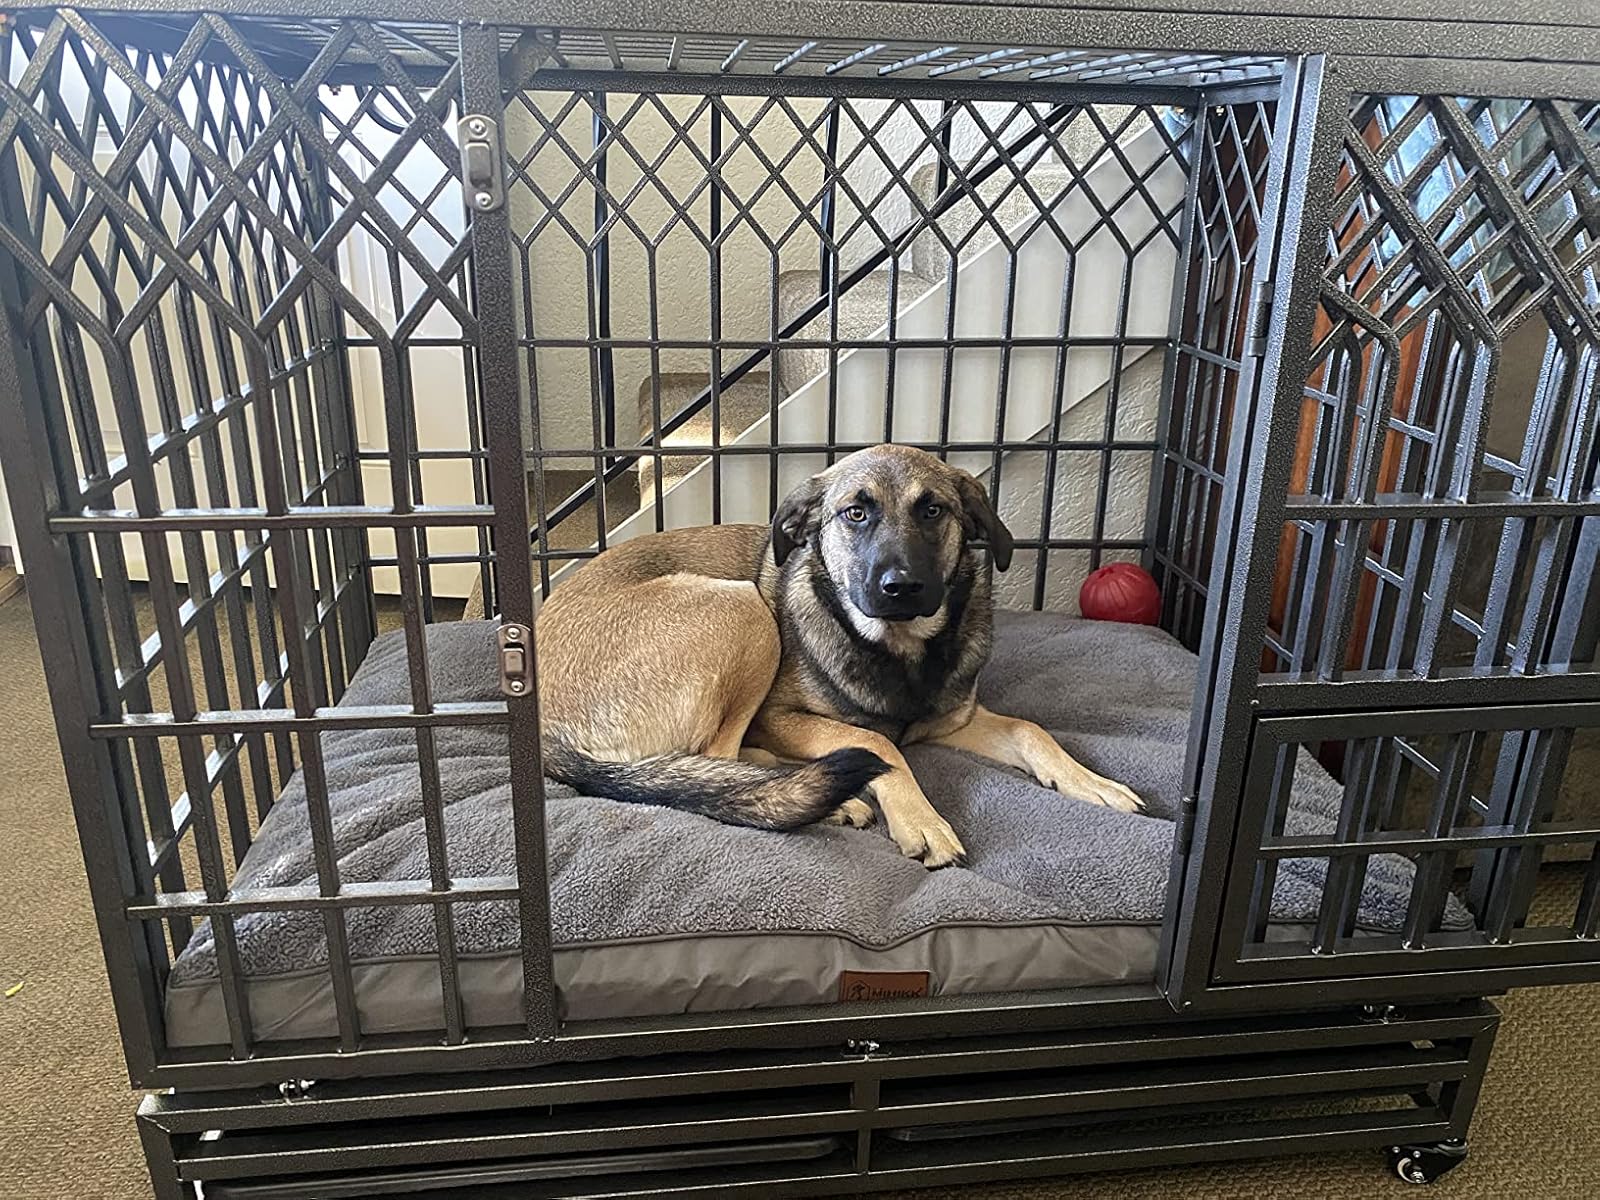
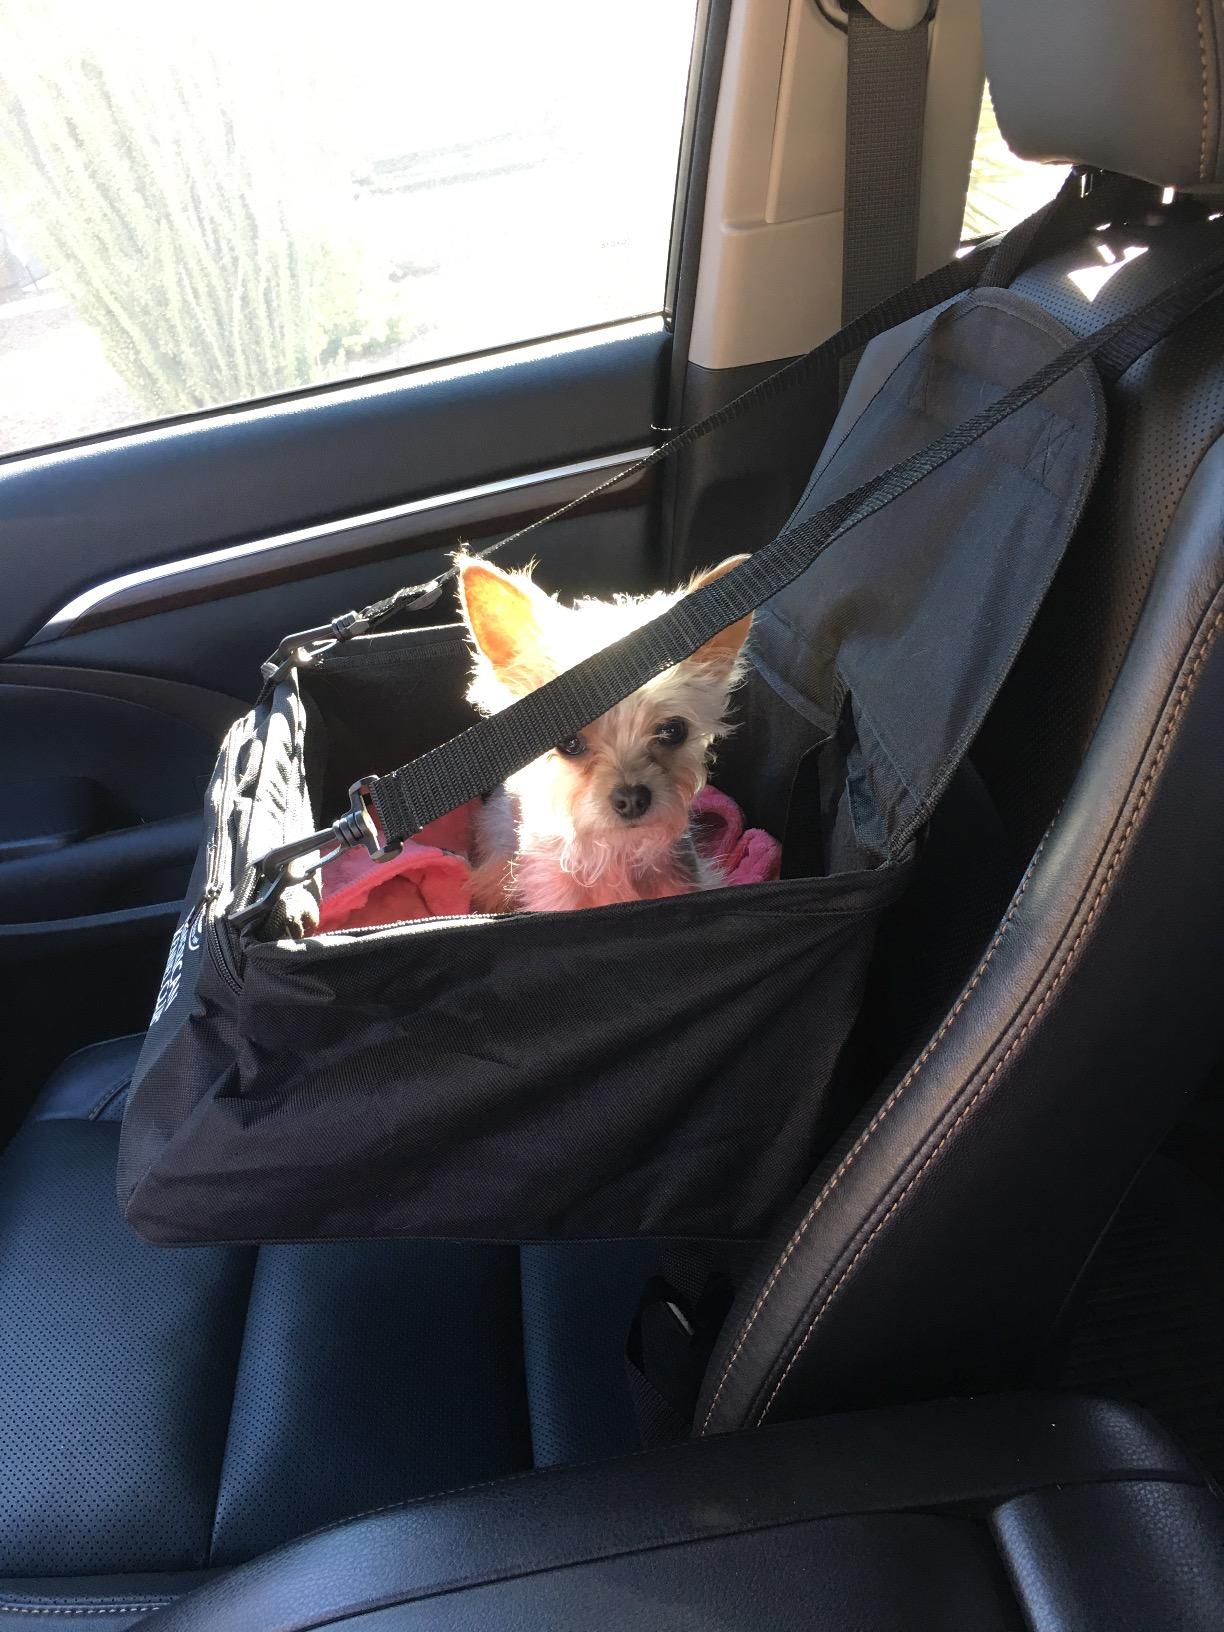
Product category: items_kennel
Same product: no